Dog training

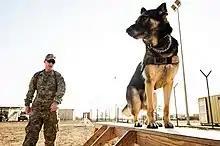
A dog trainer with the United States Navy, which primarily trains using positive reinforcement.

Dog training is a type of animal training, the application of behavior analysis which uses the environmental events of antecedents (trigger for a behavior) and consequences to modify the dog behavior, either for it to assist in specific activities or undertake particular tasks, or for it to participate effectively in contemporary domestic life. While training dogs for specific roles dates back to Roman times at least, the training of dogs to be compatible household pets developed with suburbanization in the 1950s.